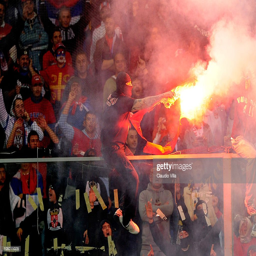
balaclava clad person gestures towards riot police during the qualifier .